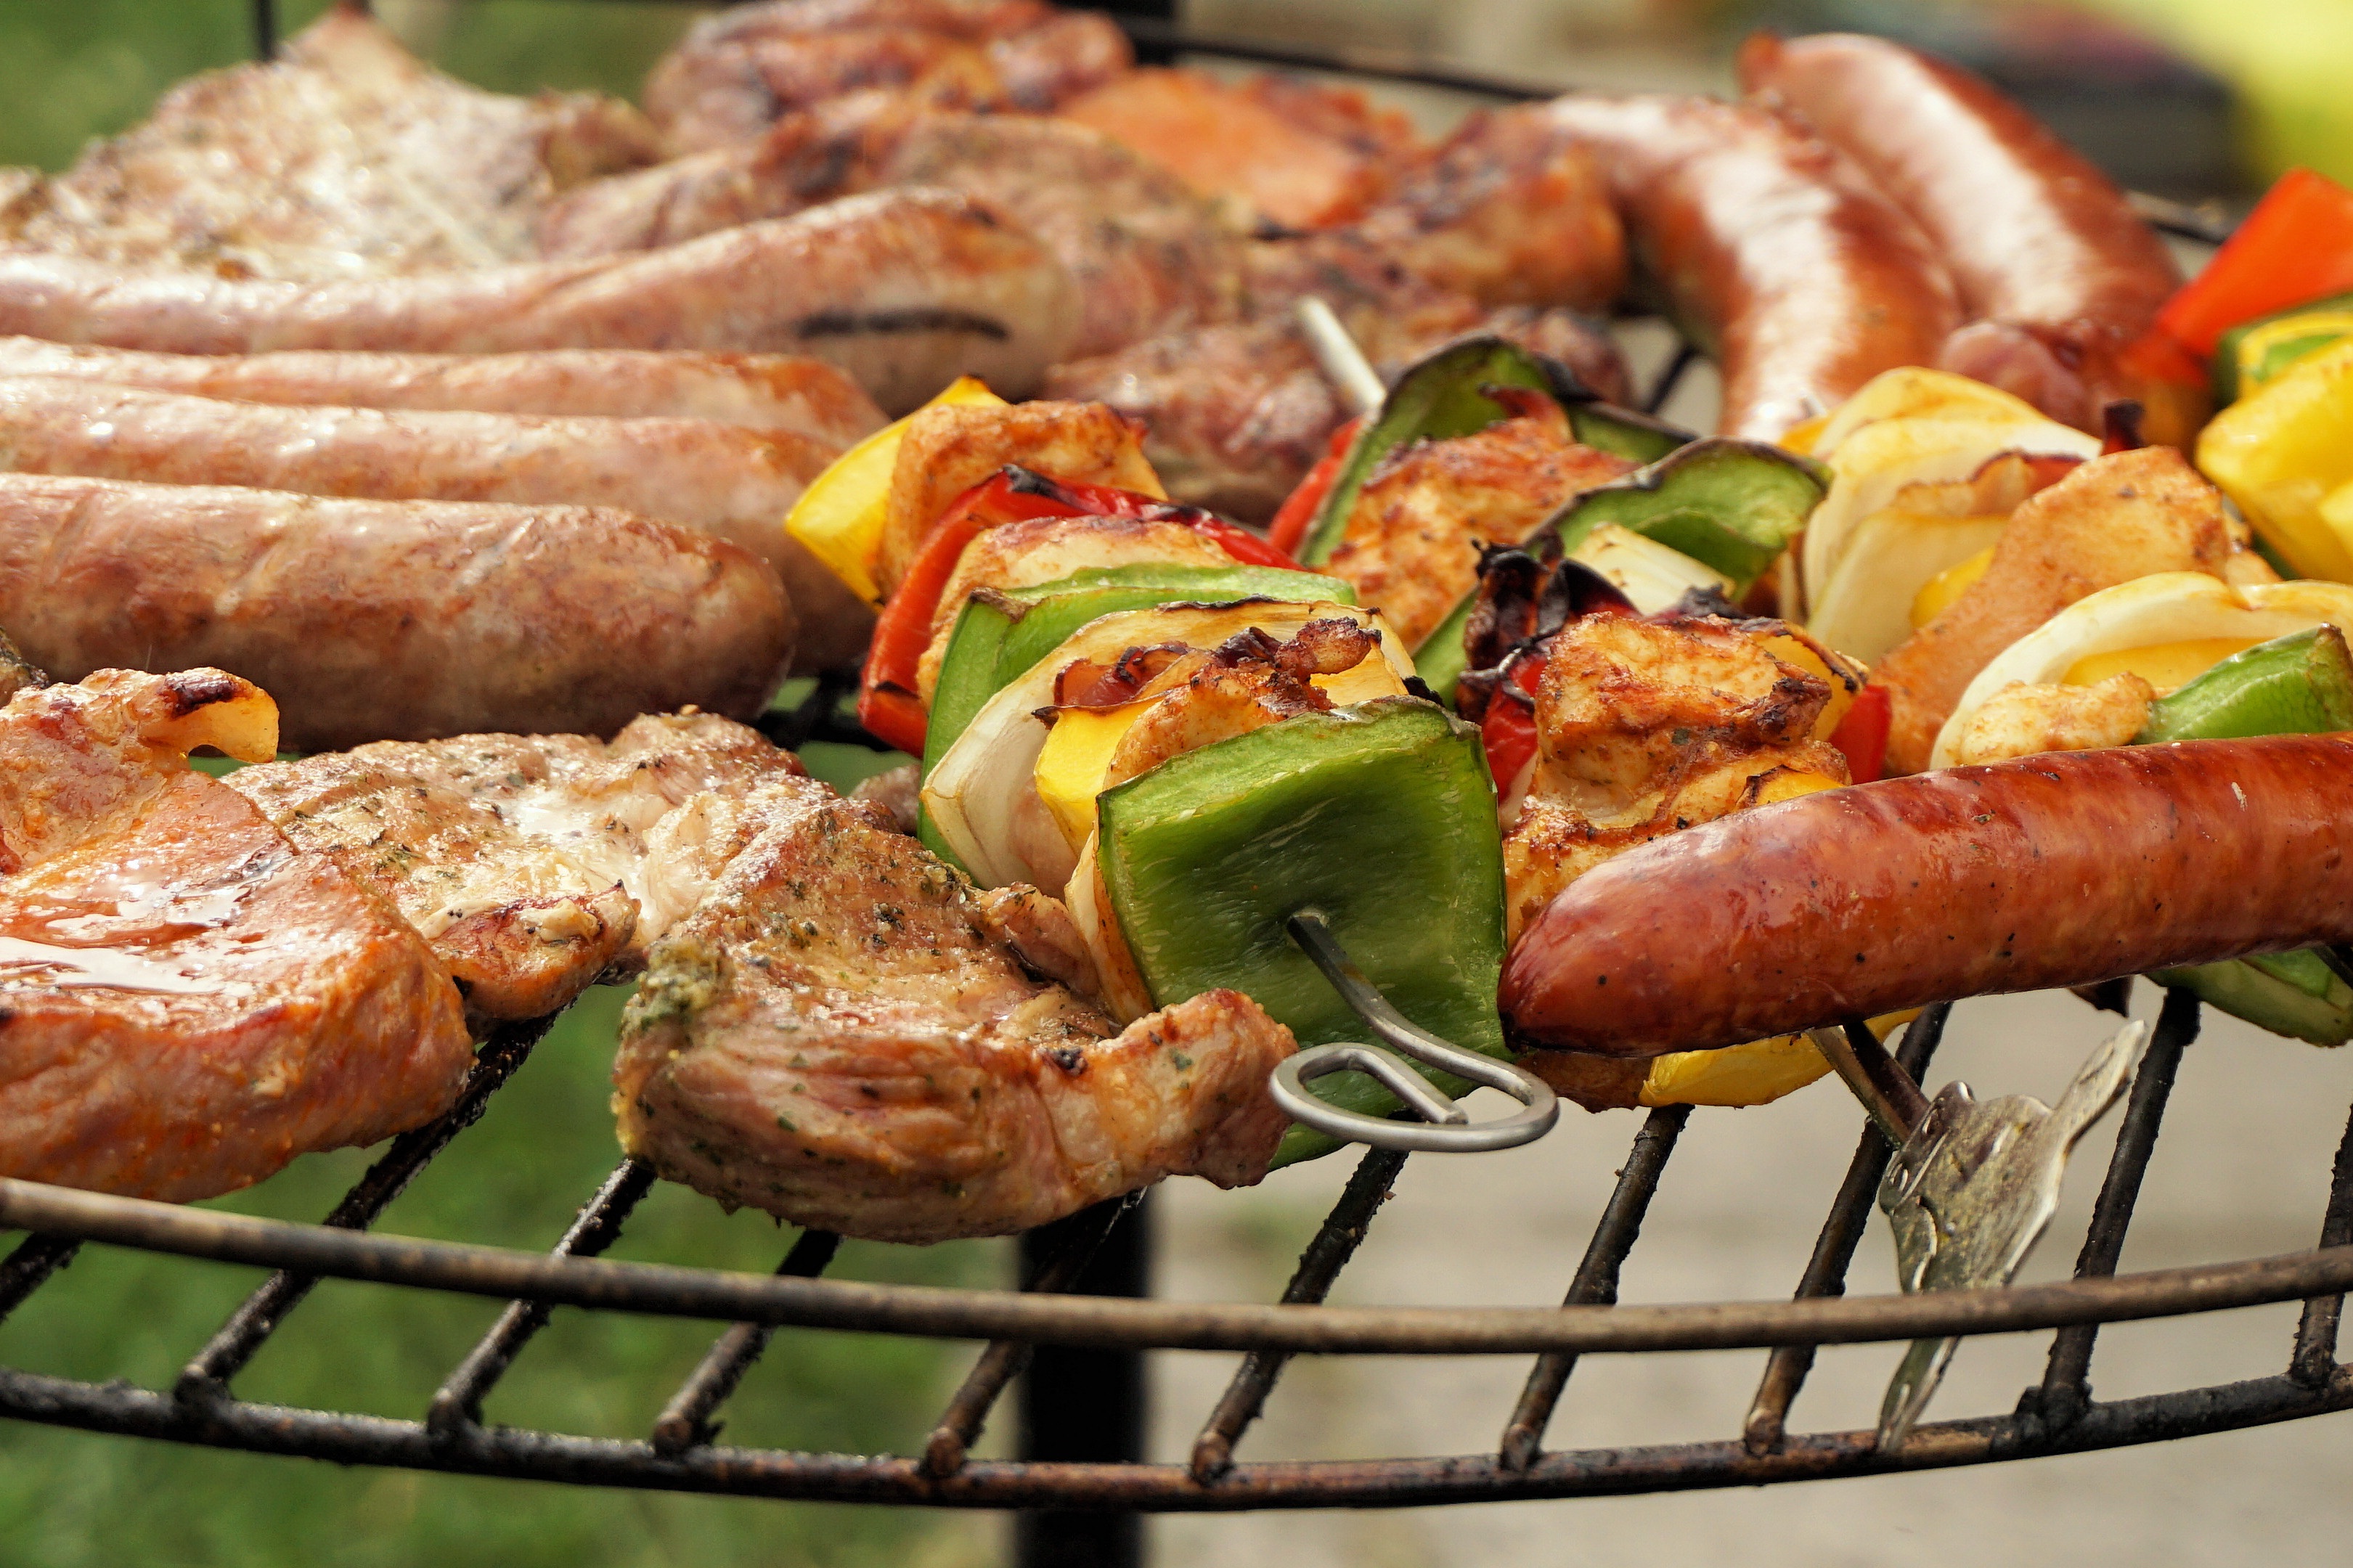
summer, dish, food, cooking, barbeque, garden, meat, barbecue, cuisine, delicious, steak, grill, sausage, tasty, roasting, skewer, kebab, bratwurst, grilled, stainless, sausages, grilling, grilled meats, grill sausage, mediterranean food, souvlaki, hors d oeuvre, grilled food, brochette, shashlik